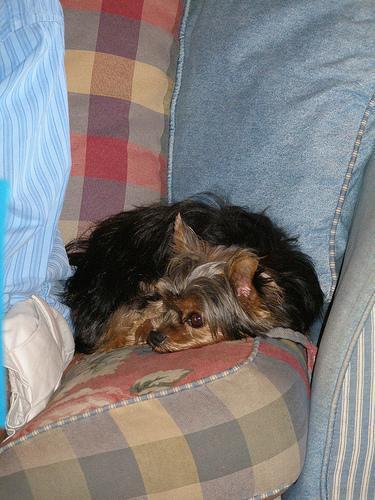
Yorkshire_terrier